Don Dare Devil

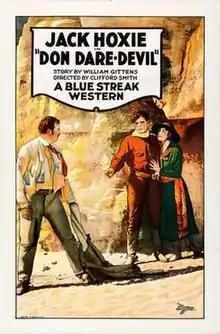
Theatrical release poster

Don Dare-Devil is a 1925 American silent Western film directed by Clifford Smith and written by Wyndham Gittens. The film stars Jack Hoxie, Cathleen Calhoun, Duke R. Lee, William Welsh, Thomas G. Lingham, and Evelyn Sherman. The film was released on July 18, 1925, by Universal Pictures.